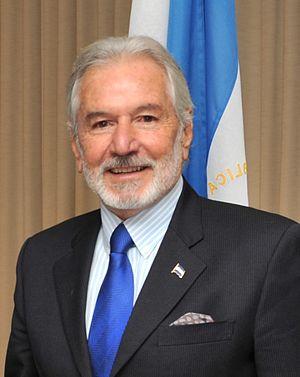
Samuel Santos, est un homme politique nicaraguayen, ministre des affaires étrangères du Nicaragua depuis le 11 janvier 2007.